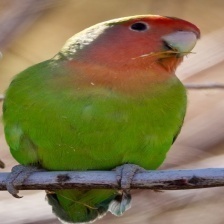
Species: ROSY FACED LOVEBIRD
Scientific name: AGAPORNIS ROSEICOLLIS